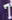
Number: 7